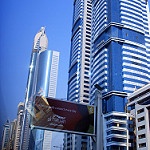
Scene: Outdoor